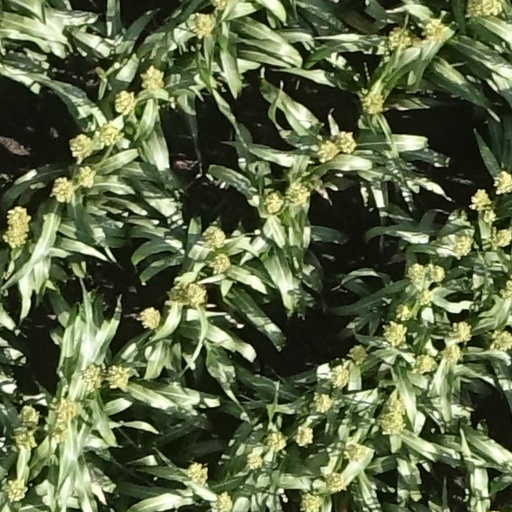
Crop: sorghum